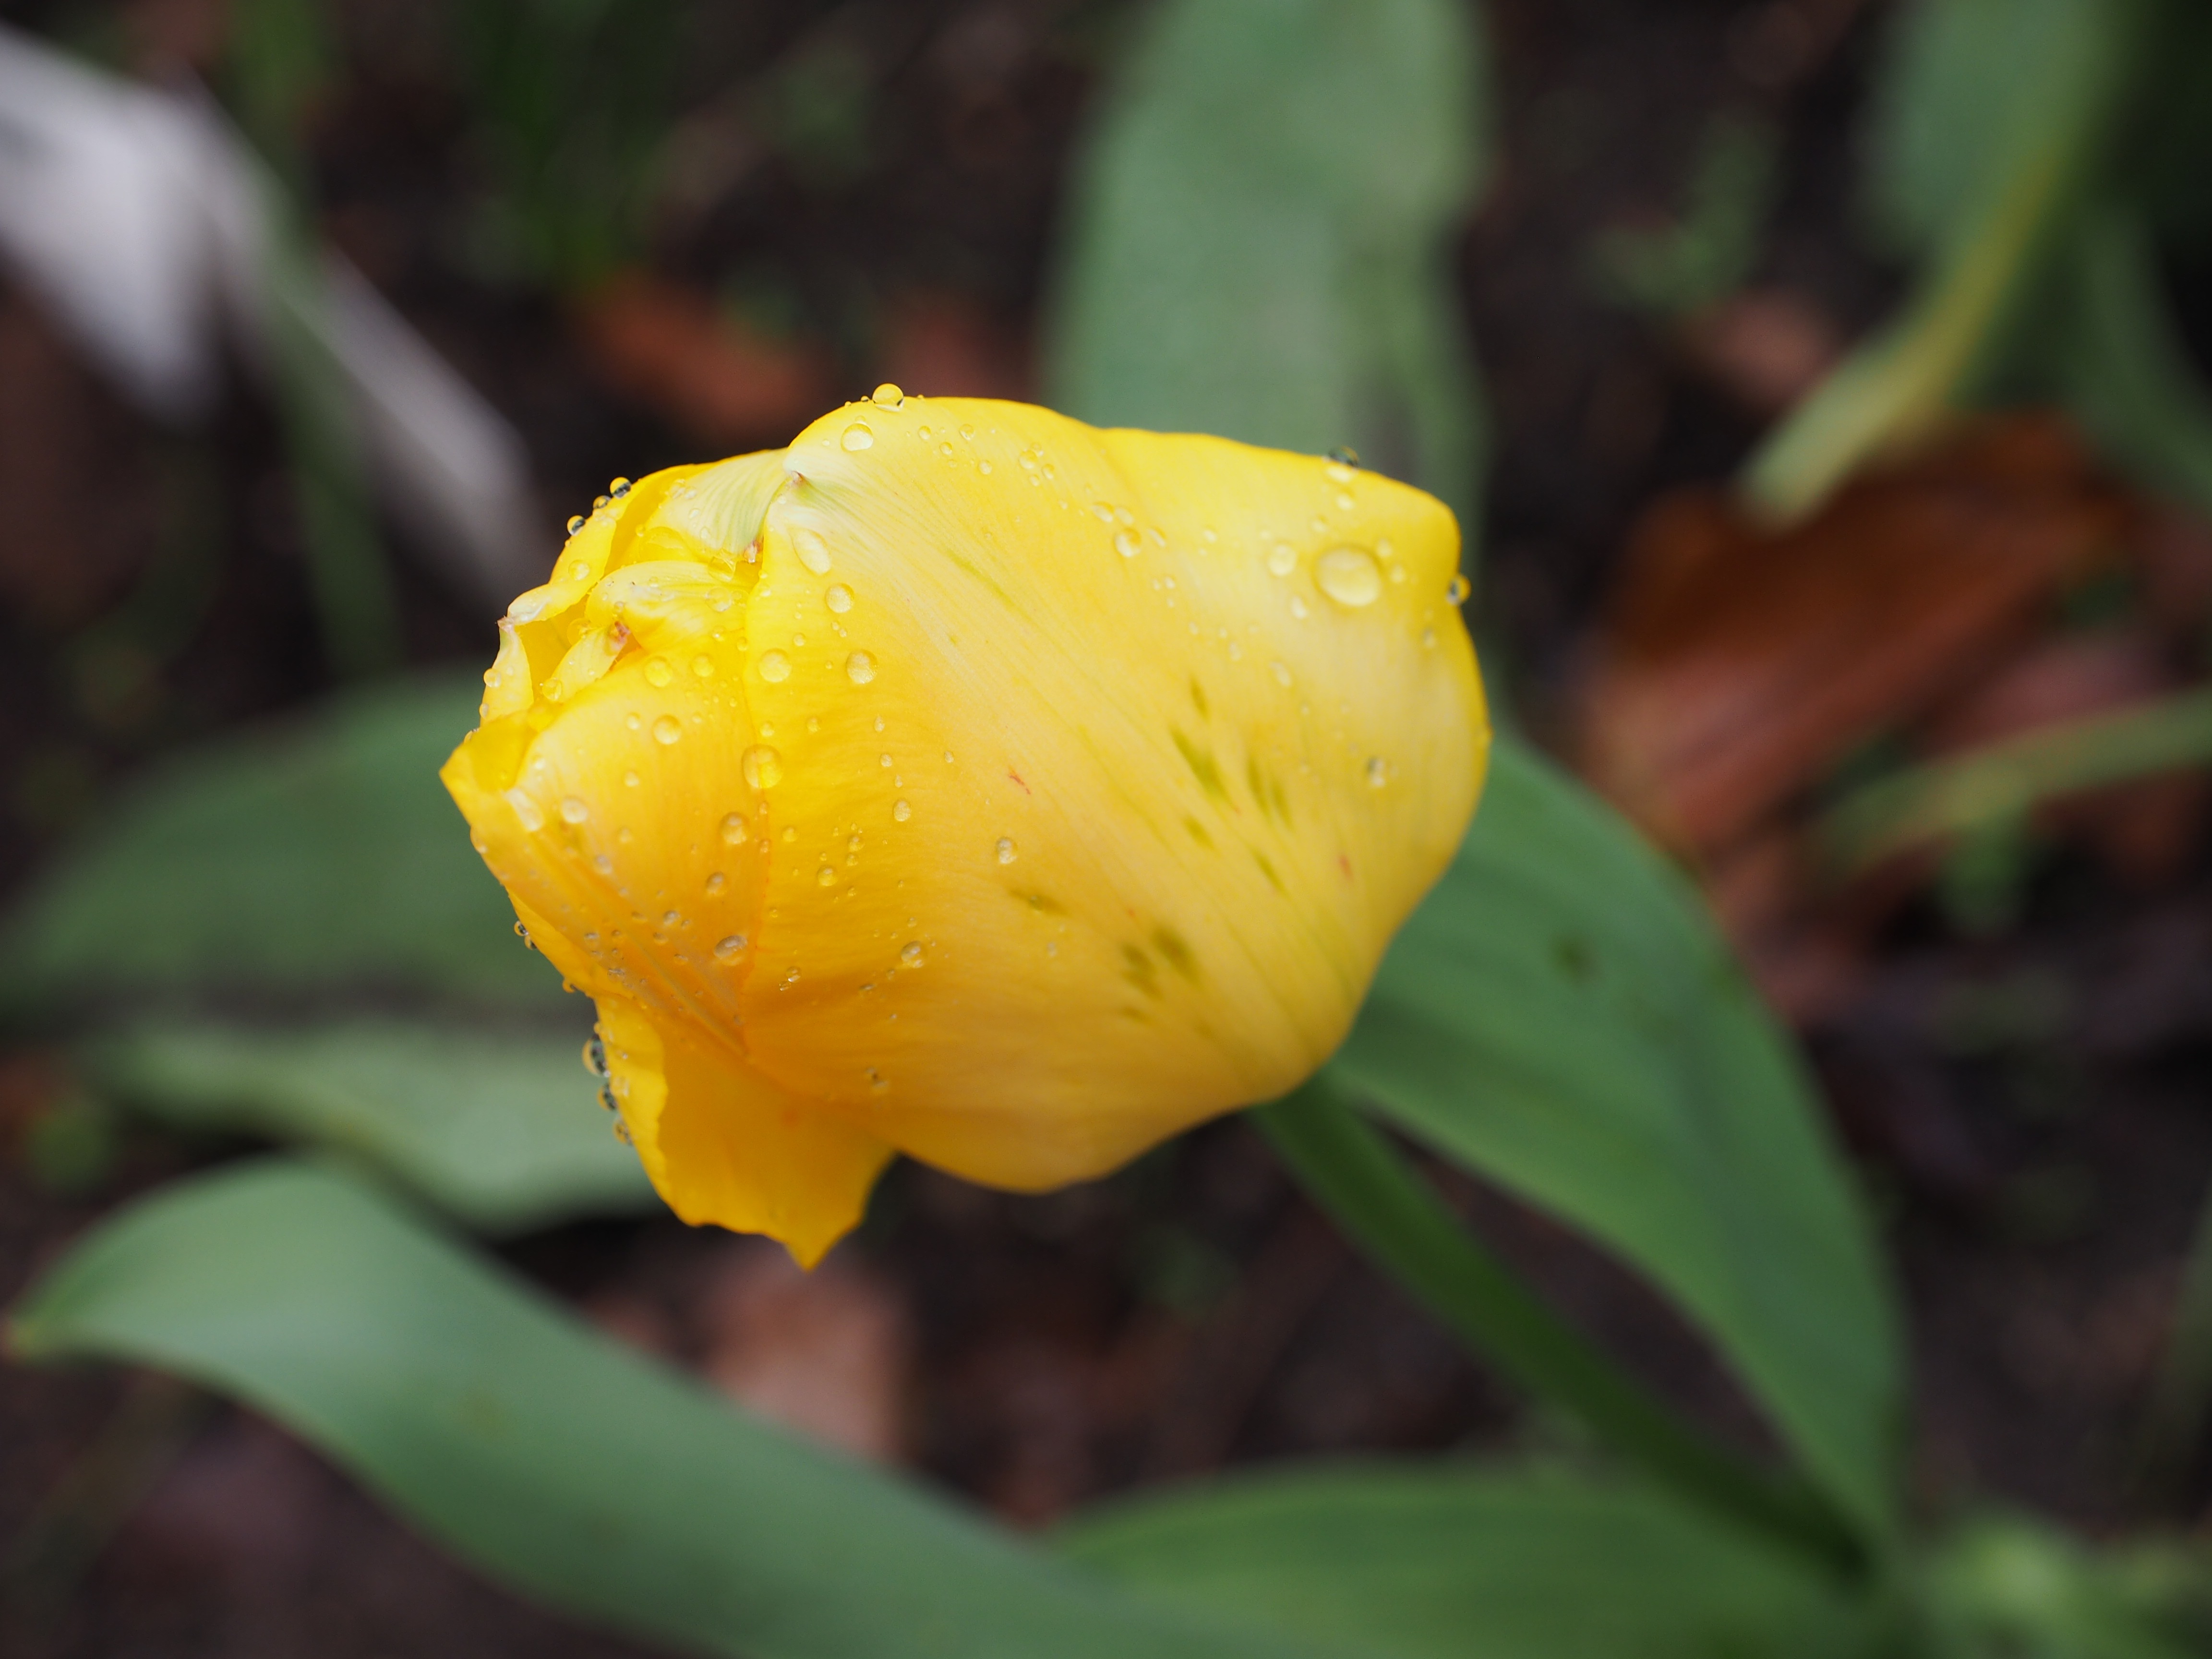
nature, plant, leaf, flower, petal, bloom, tulip, spring, botany, yellow, garden, flora, wildflower, close up, macro photography, flowering plant, plant stem, land plant, calochortus